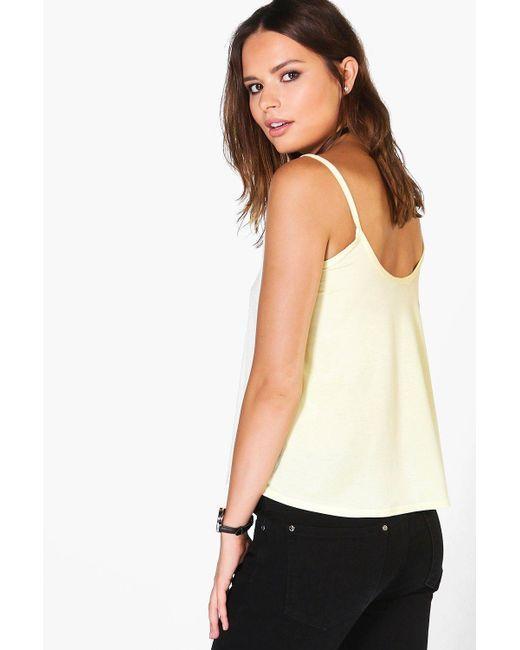
Einfaches gelbes Damenoberteil auf schwarzer Hose